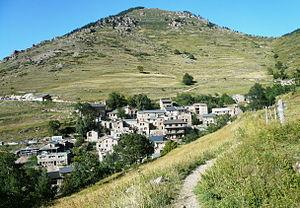
Mantet
La réserve naturelle nationale de Mantet est une réserve naturelle nationale des Pyrénées située en Occitanie. Classée en 1984, elle occupe une surface de 3 028,34 hectares sur la commune homonyme.
Mantet est une commune française située dans le département des Pyrénées-Orientales, en région Occitanie.